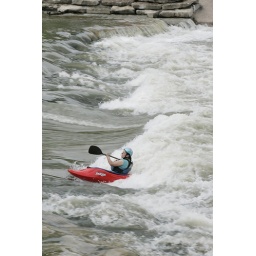
Kayakers paddle the railroad bridge wave in the Trinity River Whitewater Park on Saturday June 9, 2007. Photo/Ralph Lauer